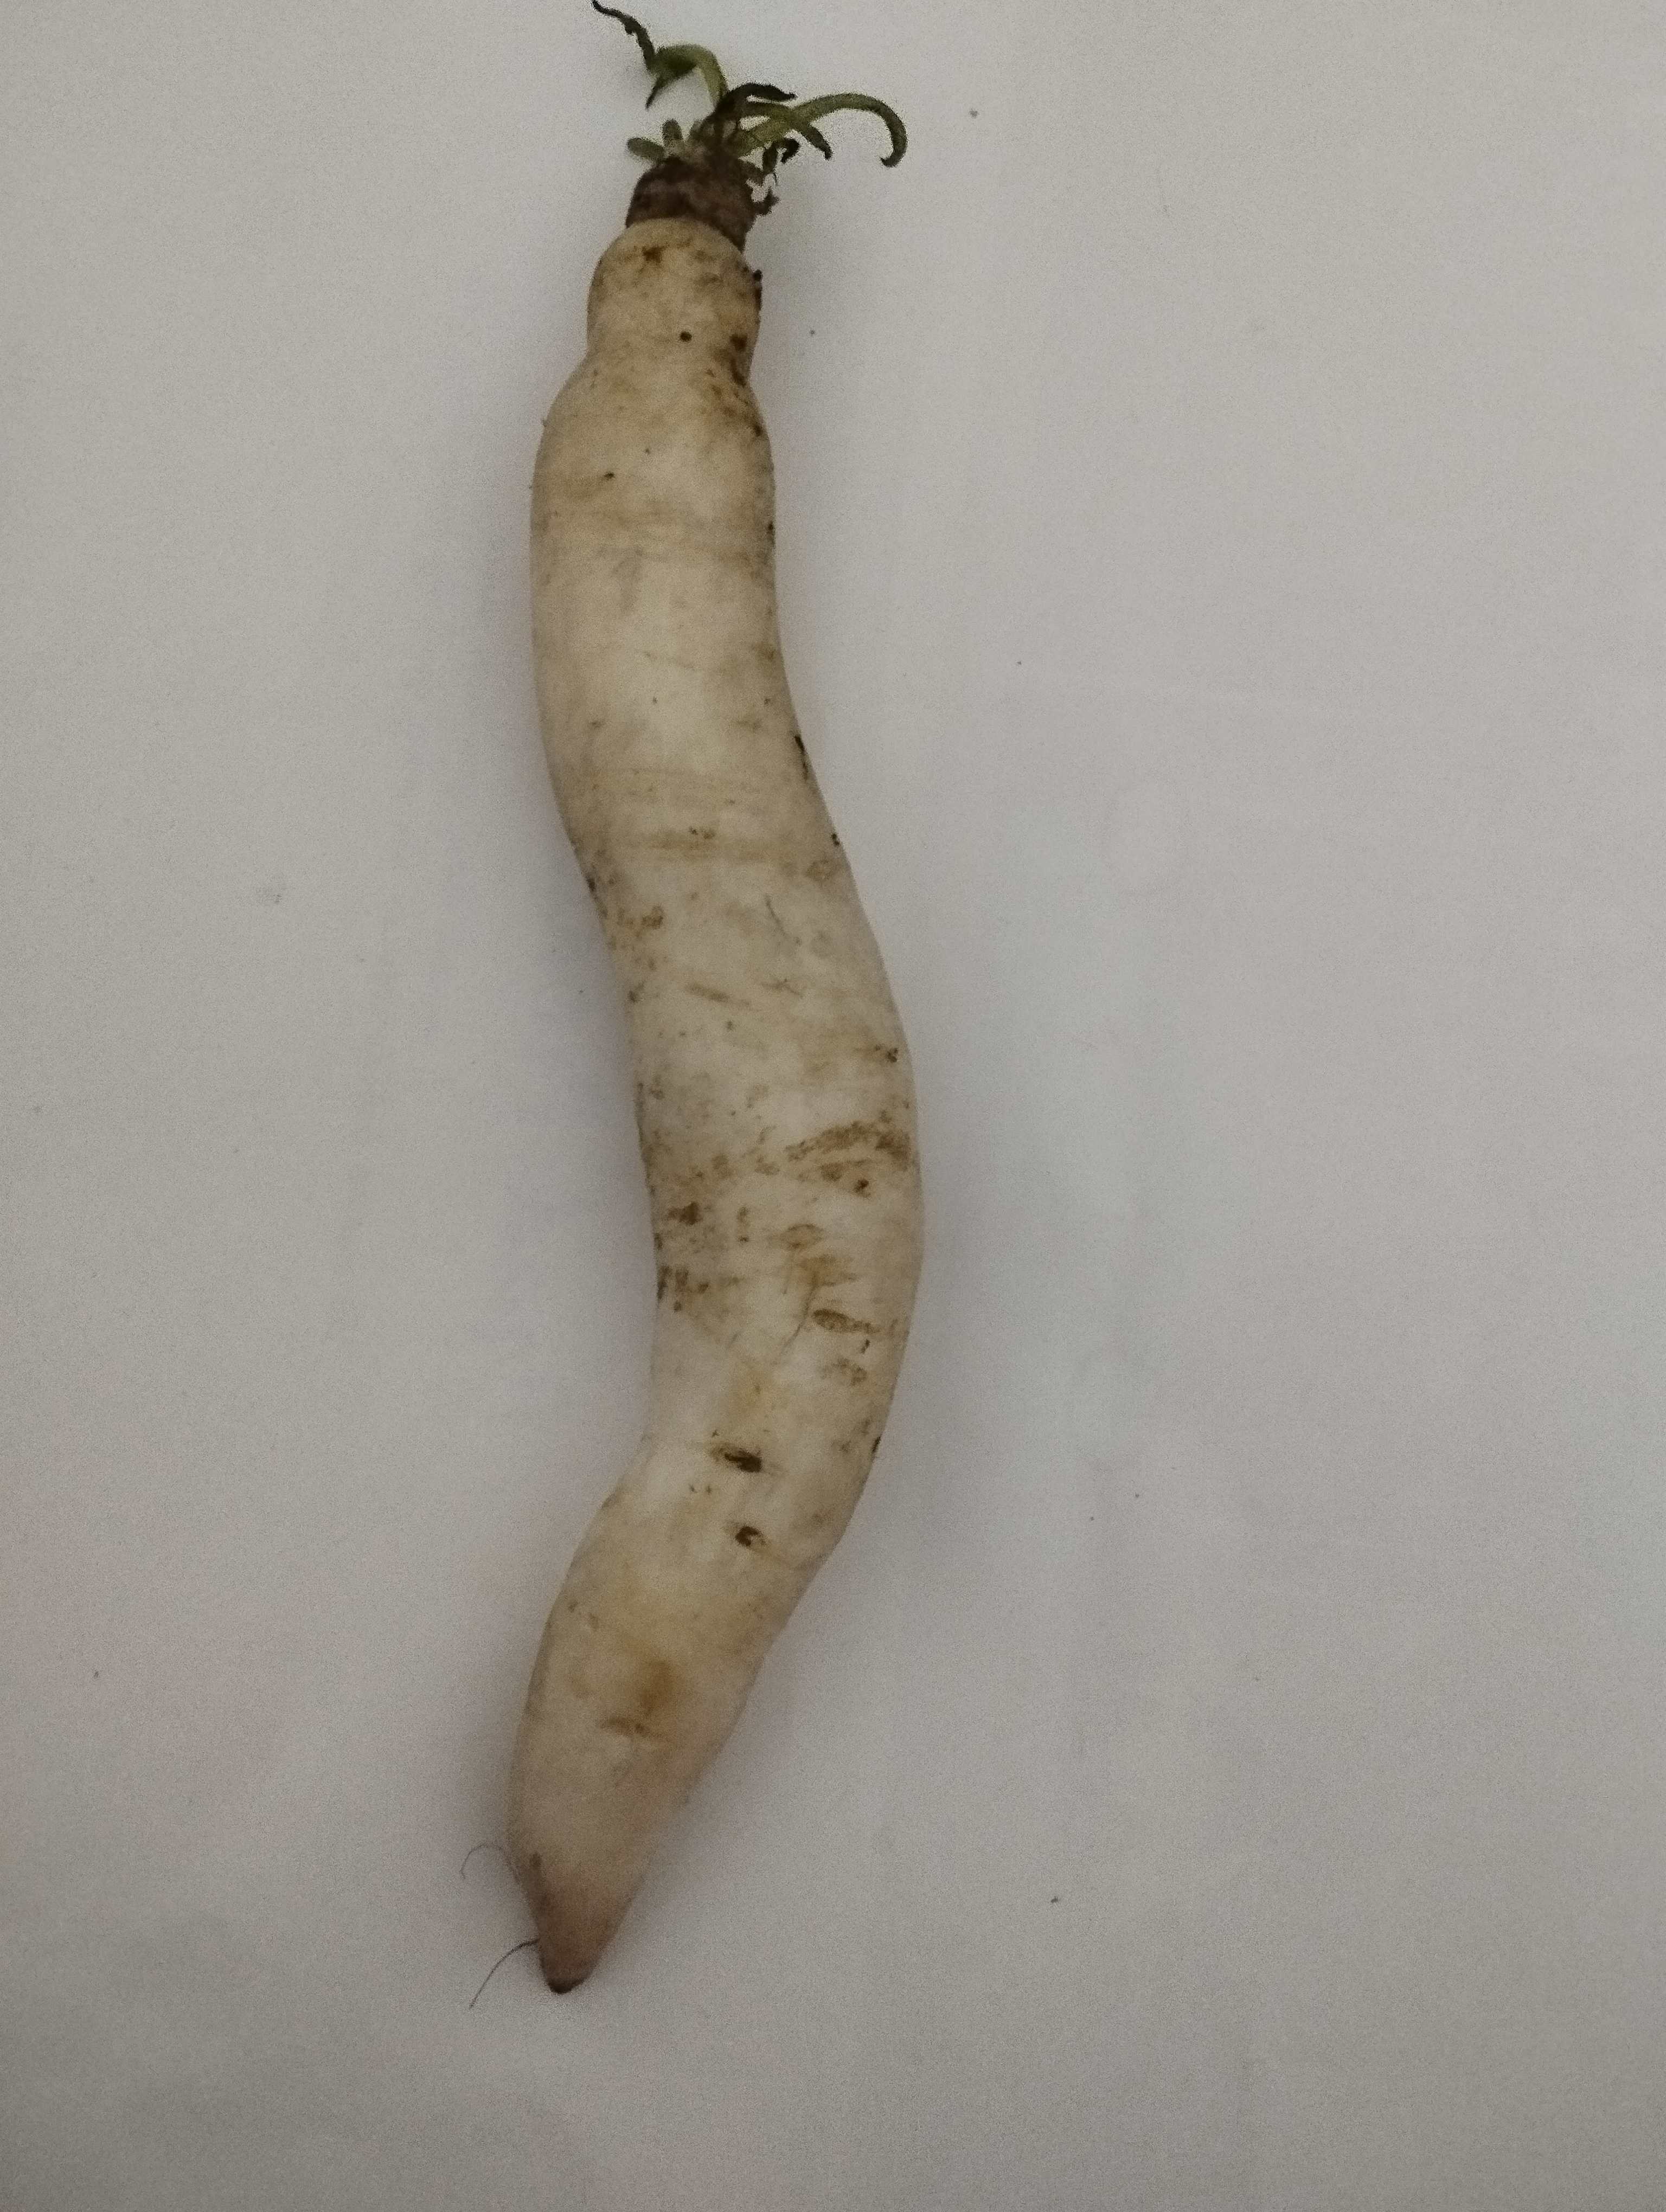
Label: Raphanus sativus